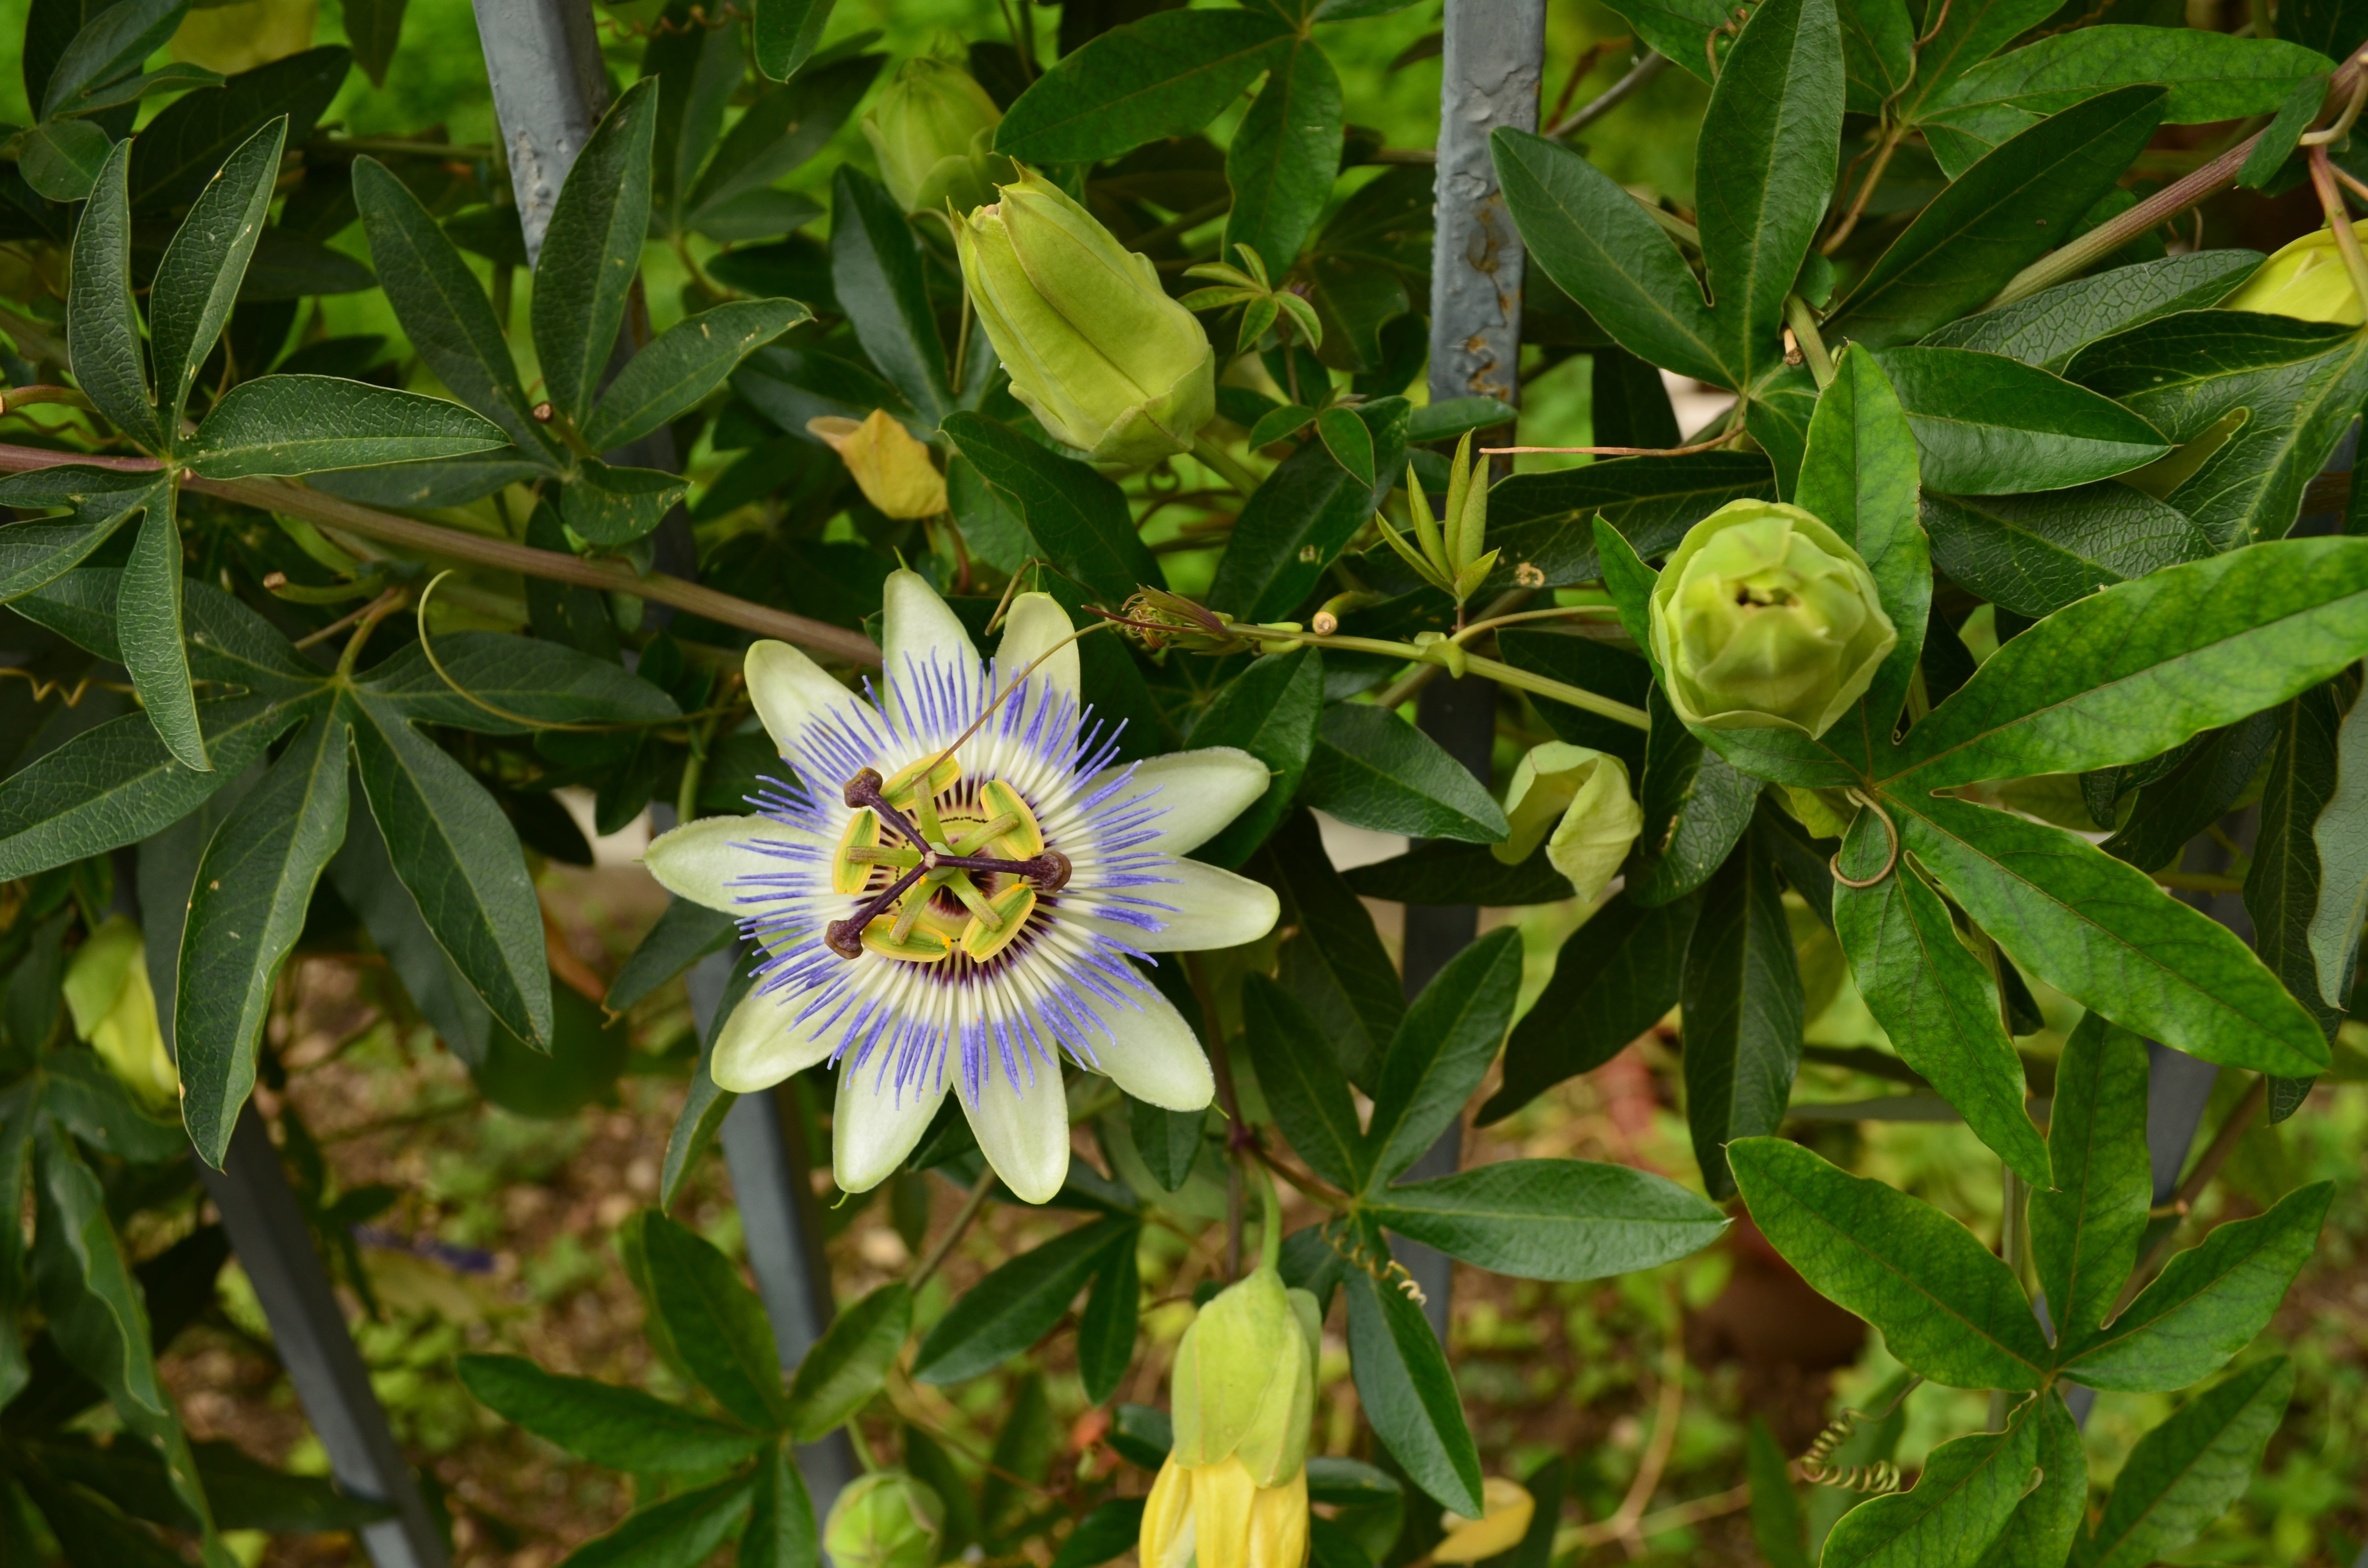
blossom, plant, flower, bloom, produce, botany, garden, flora, wildflower, shrub, passion fruit, passion flower, passiflora, flowering plant, land plant, passion flower family